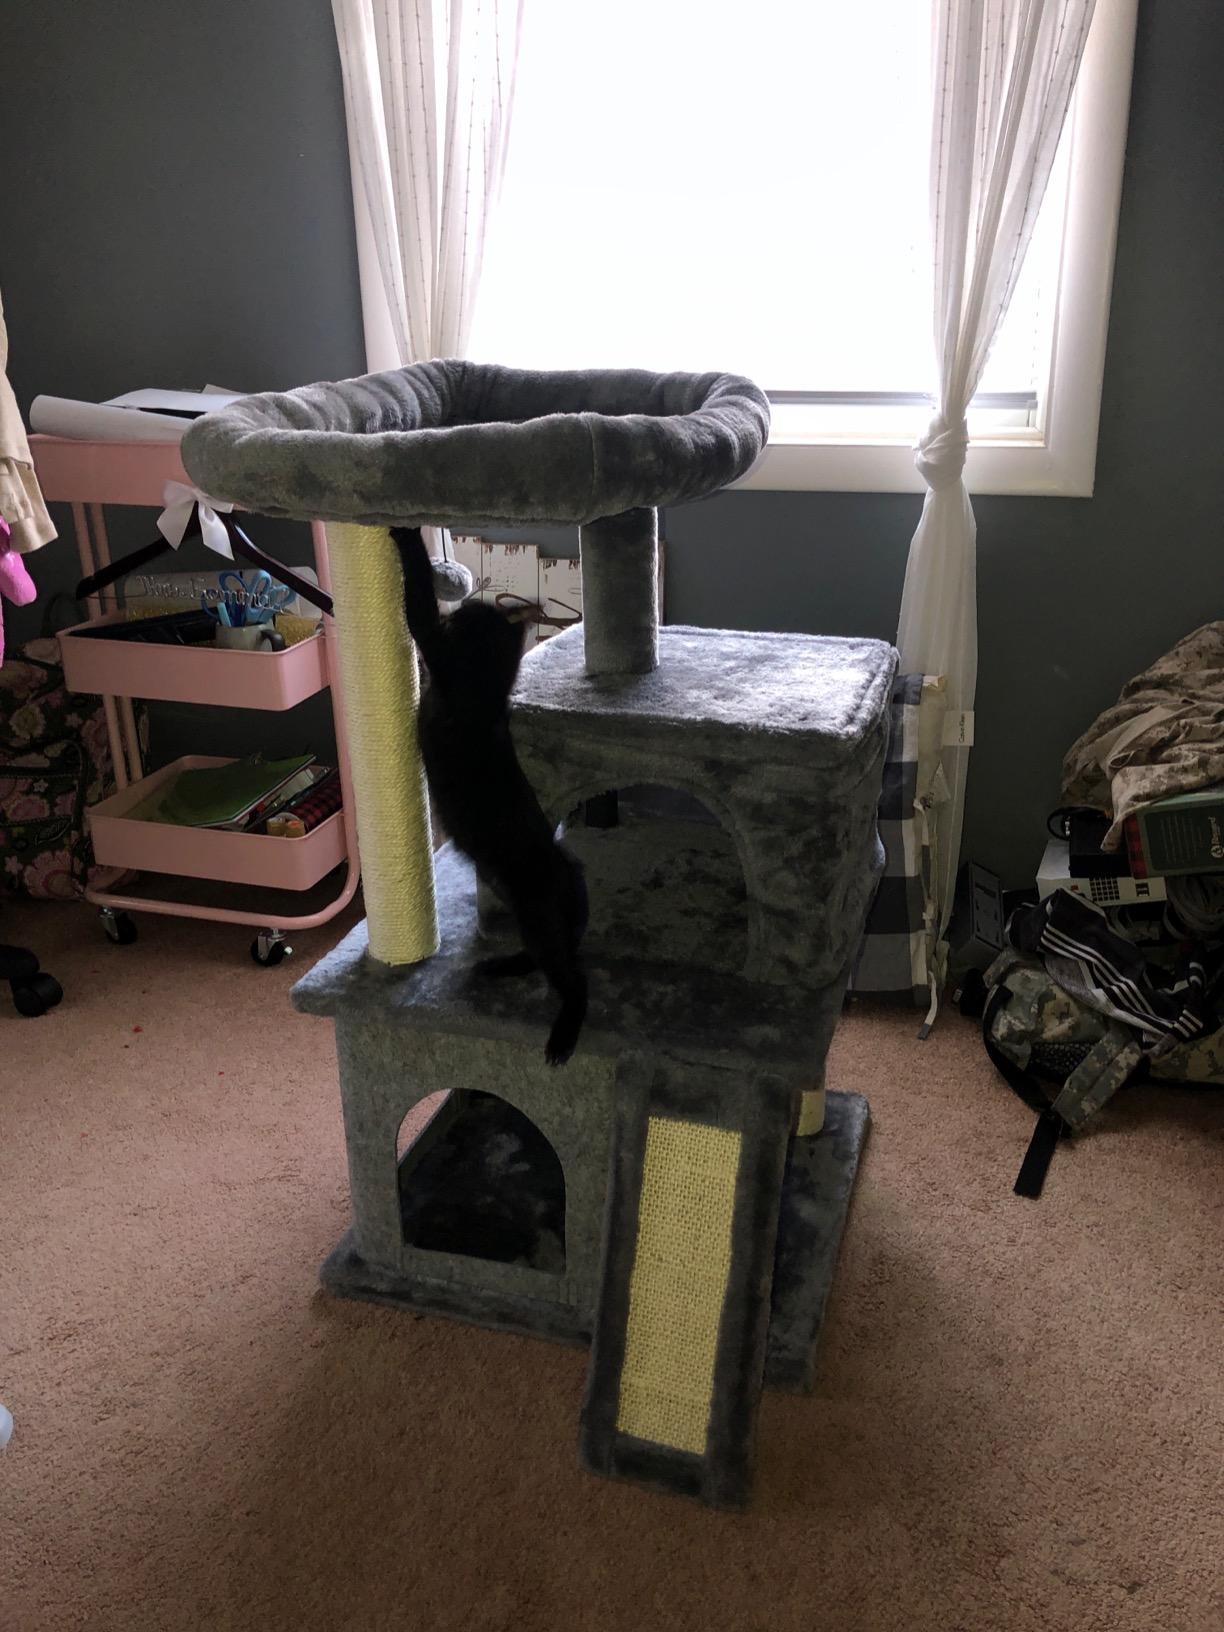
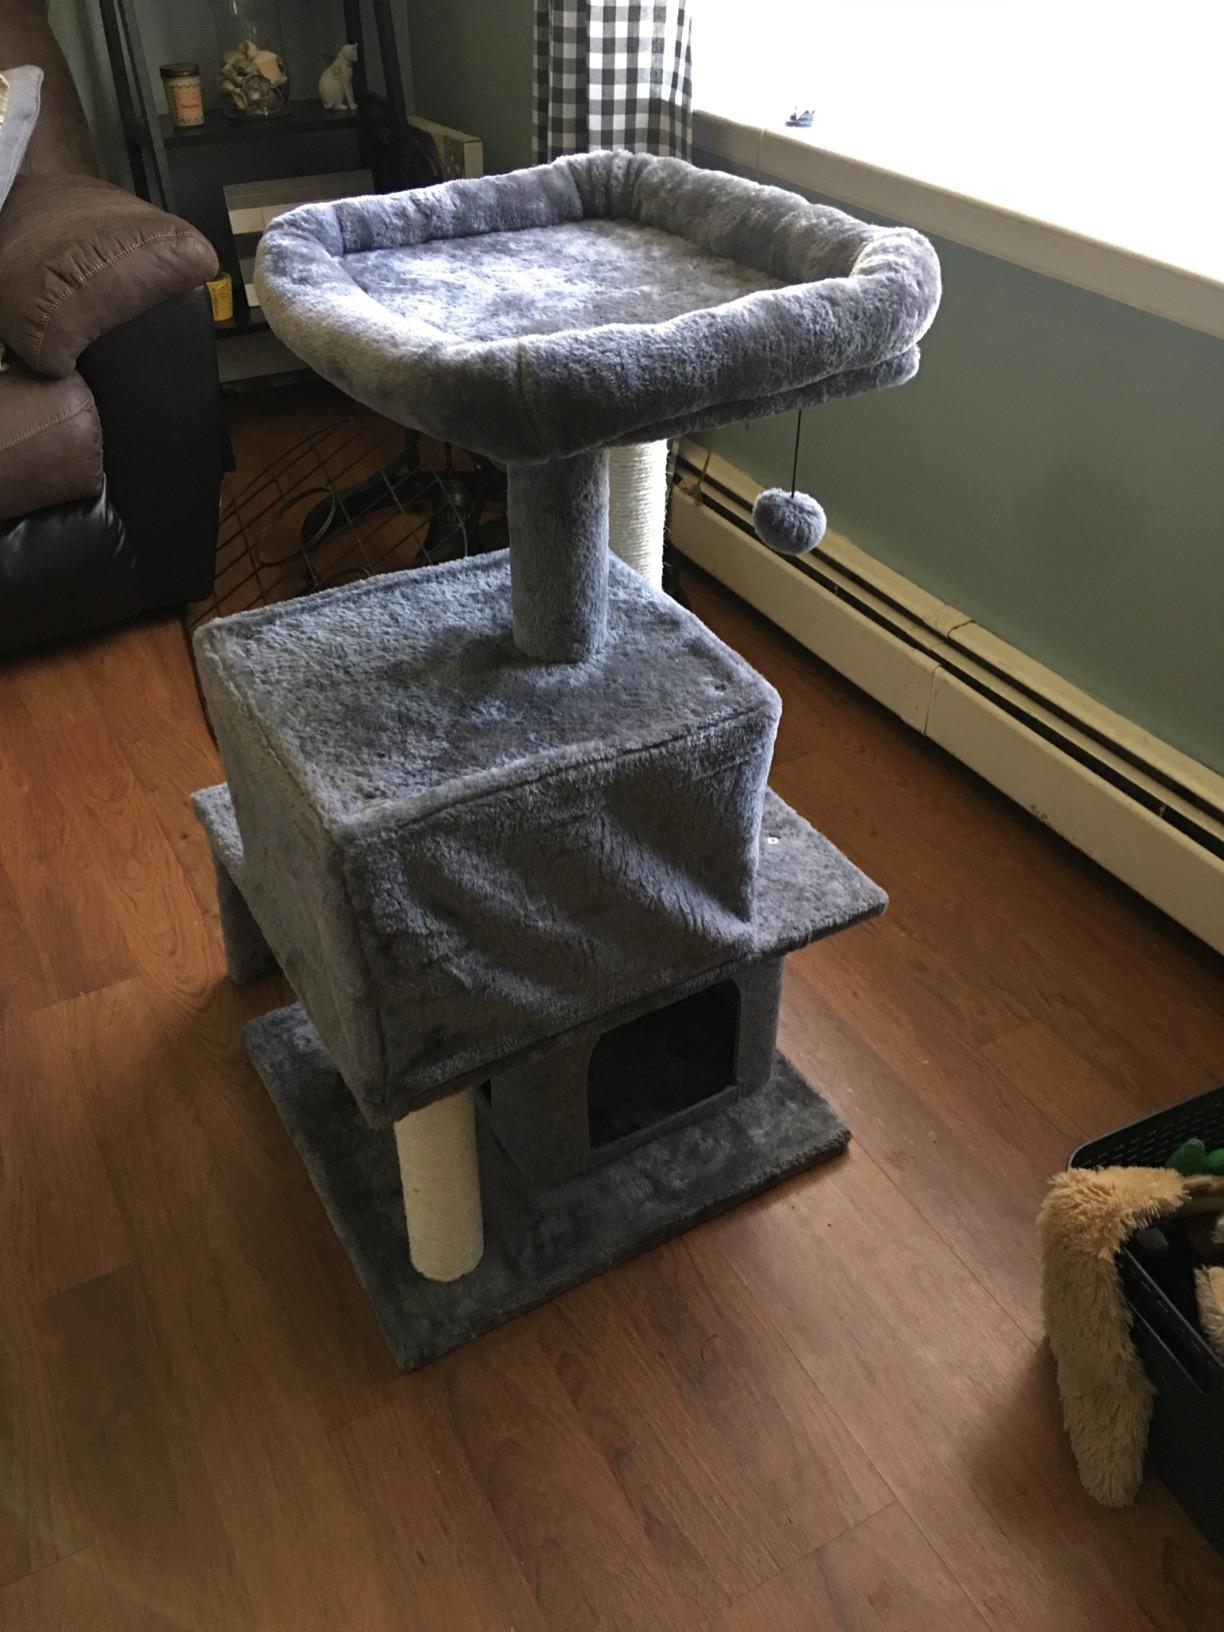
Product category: items_cat tree
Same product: yes